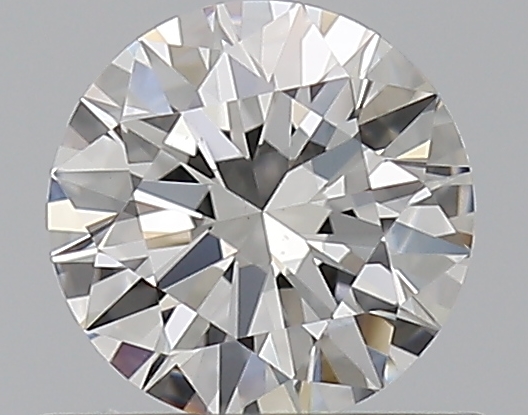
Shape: round
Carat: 0.51
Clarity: VS1
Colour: F
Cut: EX
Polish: EX
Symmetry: EX
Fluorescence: N
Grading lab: GIA
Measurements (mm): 5.16 x 5.2 x 3.13